Ruslana

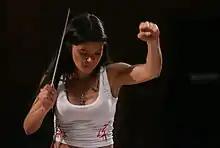
Ruslana conducting a symphony orchestra

In 1995, Ruslana graduated from the Lviv Conservatory as professional conductor and classical pianist. She was the student of one of the most prominent Ukrainian composers and conductors, Mykola Kolessa who is regarded as 'the father of the Ukrainian conducting school'. She used to be a part of the student choir of the Lviv Music Academy.